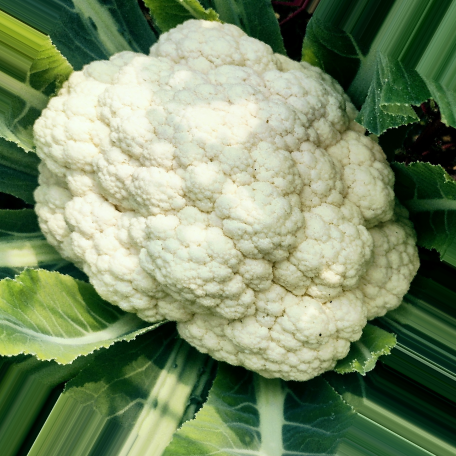
Label: Disease Free